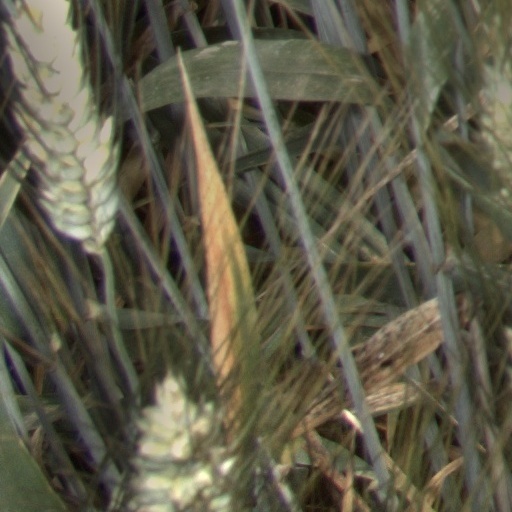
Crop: wheat